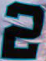
Number: 2